Hubert Rance

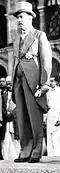
Rance in 1948

Major-General Sir Hubert Elvin Rance, (17 July 1898 – 24 January 1974) was a British politician who was the last Governor of British Burma between 1946 and 1948, during the transition from Japanese to British colonial administration. Later he became Governor of Trinidad and Tobago from 1950 to 1955.